List of colleges and universities in Washington (state)

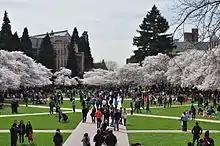
The Quad at the University of Washington

This is a list of colleges and universities in Washington state, including other educational institutions providing higher education.